Aubin Tonalamatl

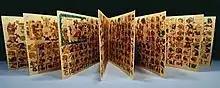
Image of the Aubin Tonalamatl.

The Aubin Tonalamatl is a Nahuatl screenfold manuscript painted on native paper. It was made sometime in the early 16th century, but after 1520. The word "tonalamatl" is made up of two Nahuatl words, "tonalli" meaning day, and "amatl" referring to the paper substrate that this codex is written on. While it originally consisted of 20 pages, only 18 remain today as 2 have gone missing. The physical document itself has had an interesting history as it was taken from the original owners in Mexico and since the retrieved from the French. Today, the Aubin Tonalamatl is entrusted in the hands of the National Institute of Anthropology and History (INAH). The content held within this codex has been significant to our understanding of Aztec culture and time keeping systems.